Humidifier

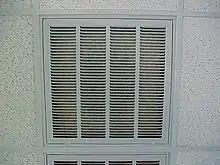
Ventilation determines most of the air changes per hour in a space without windows.

For example, a typical modern apartment of with closed windows (wood isolation) may consume to raise the relative humidity from 20% to 55%: 24 * 1,53 L/h (2*1×125×1.2×0.0051):